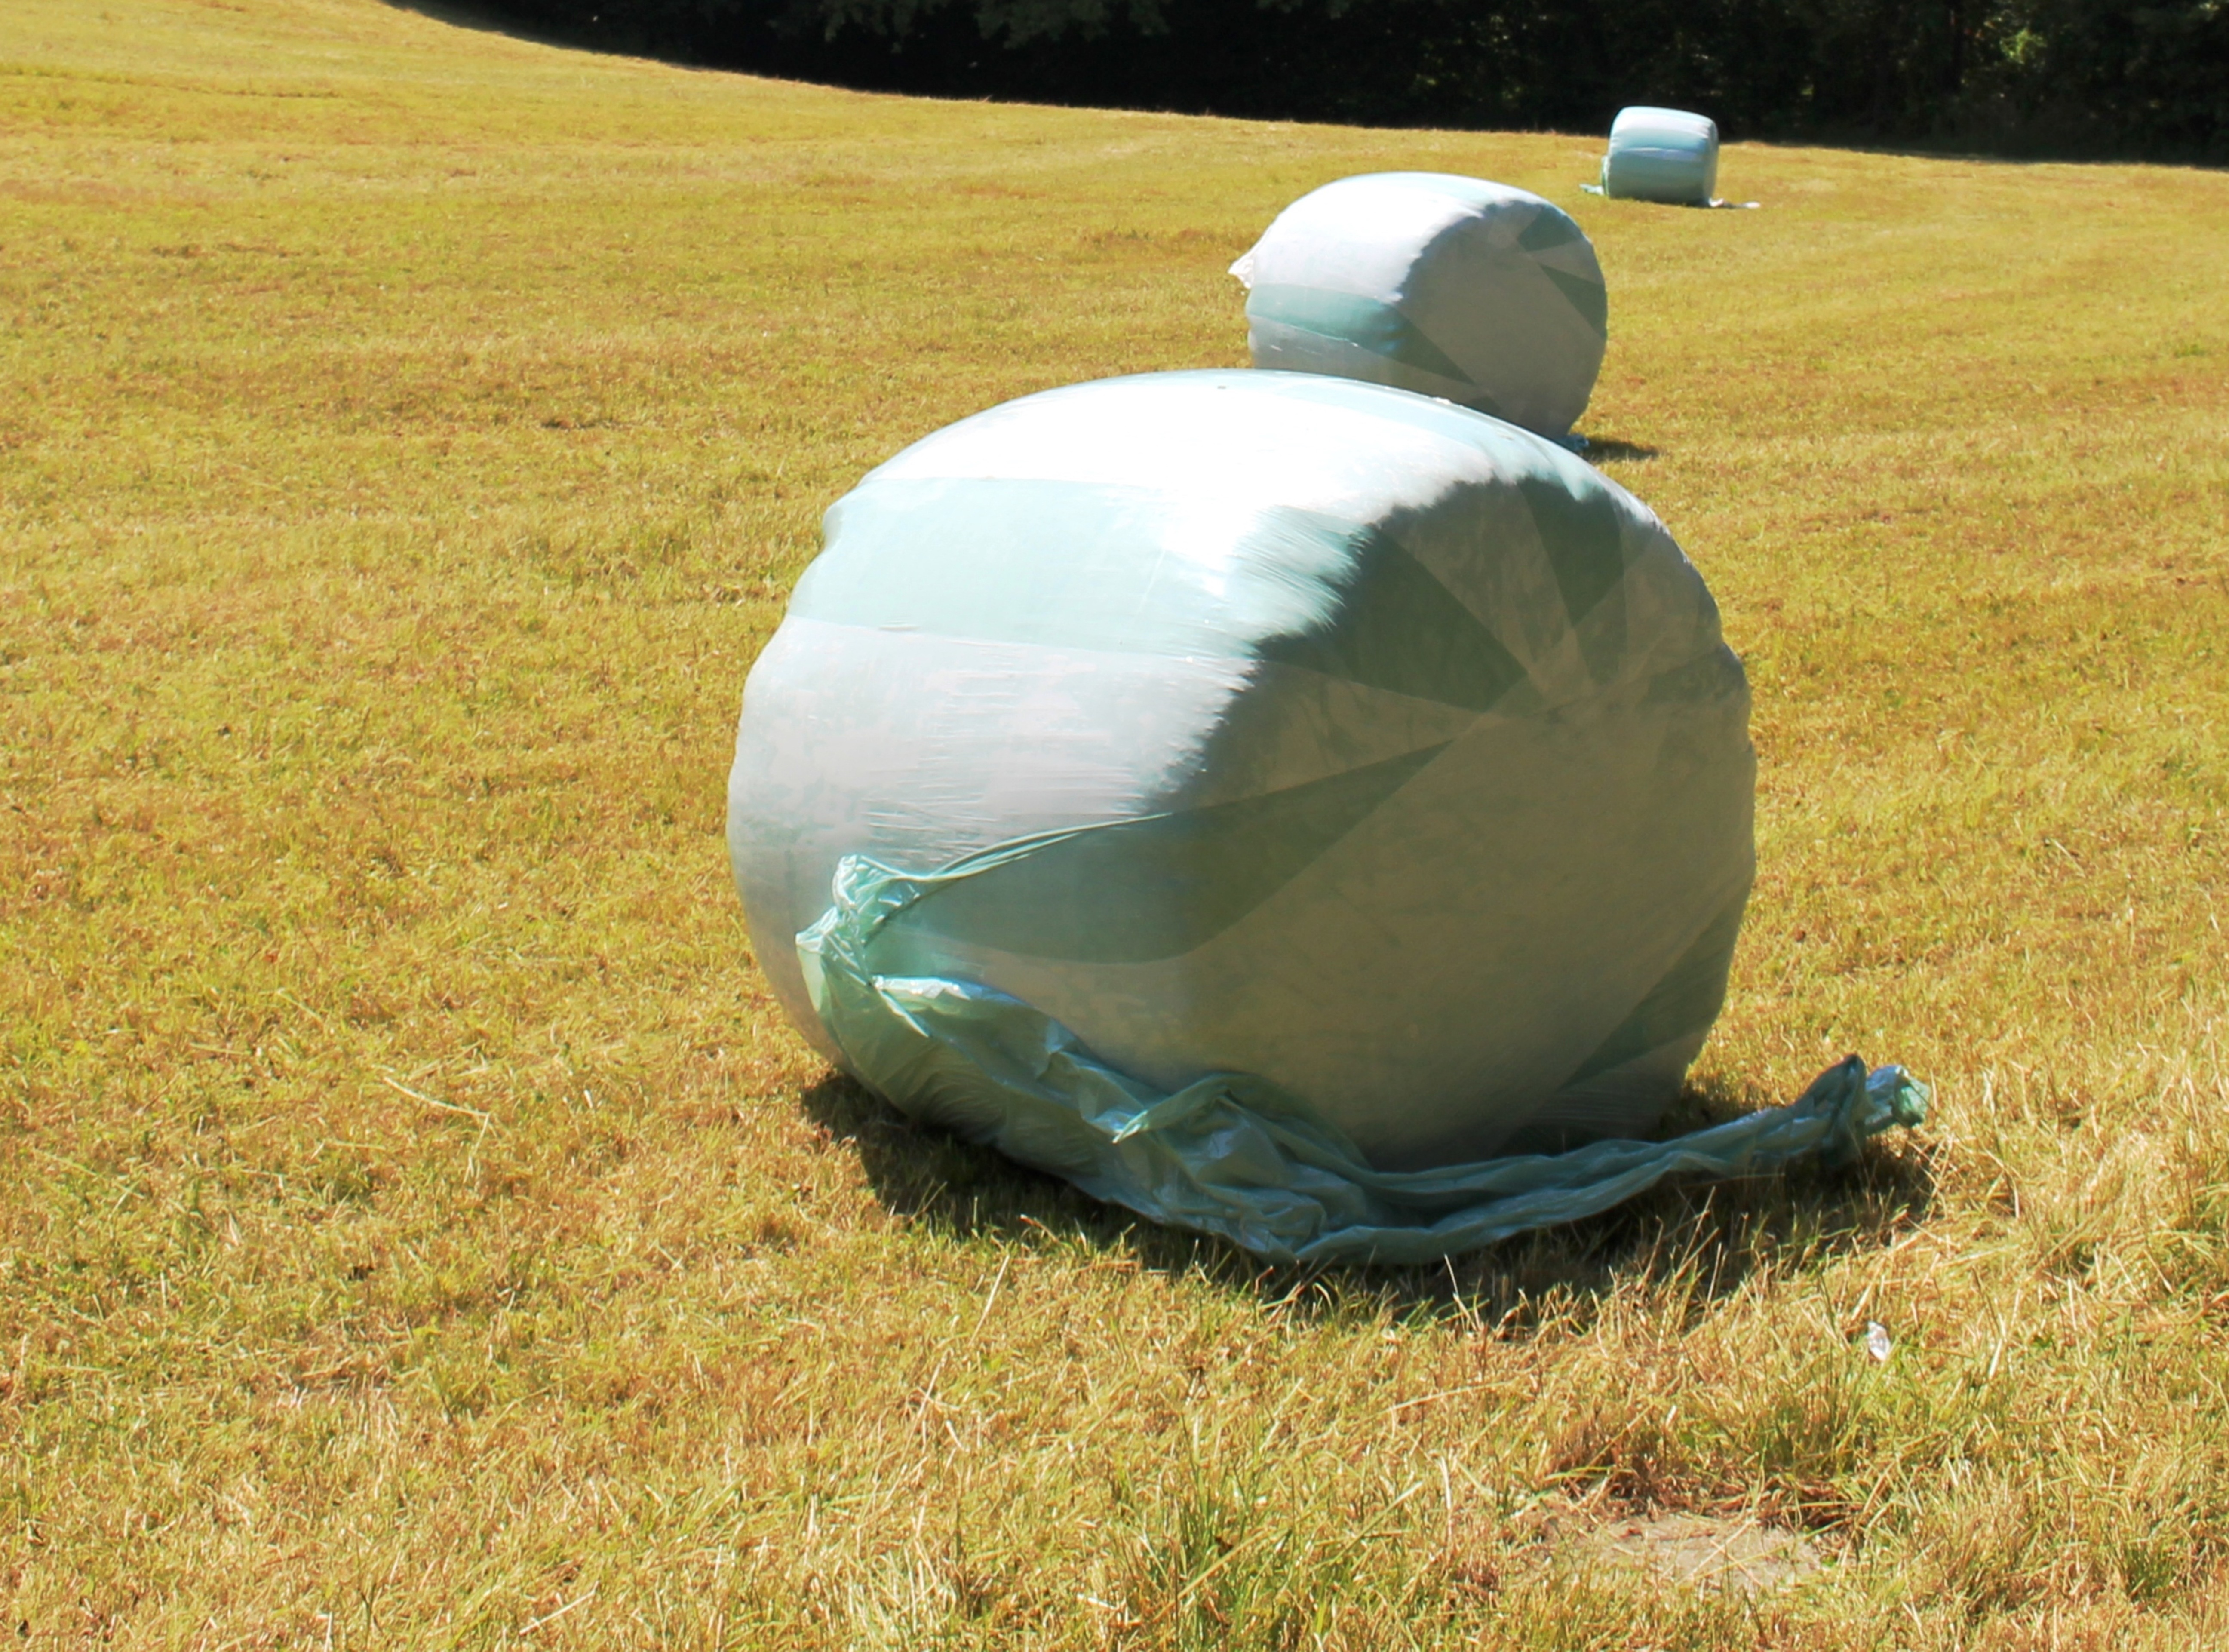
grass, hay, lawn, recreation, food, sports, stock, ball, games, inflatable, round bales, wrapped up, outdoor recreation